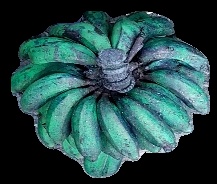
Variety: rasbale
Grade: grade3